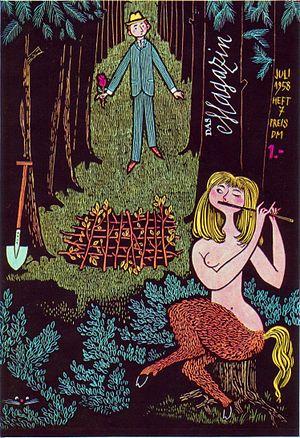
Werner Klemke, né le 12 mars 1917 à Berlin et mort le 26 août 1994 dans la même ville, est un graphiste, un illustrateur et un professeur d'arts appliqués de la République démocratique allemande.